John Mathias House

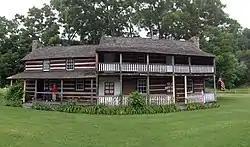

John Mathias House, also known as the Mathias Homestead, is a historic home located at Mathias, Hardy County, West Virginia. It consists of two sections, one built about 1797 and the second about 1825. The two hewn-log sections are joined by a frame "dog trot," or what has been referred to locally as the "entry." The older section is two stories with a double porch and lightly taller than the newer section. It was home to the Mathias family for 165 years before being deeded to the Mathias Civic Center Association in 1974.